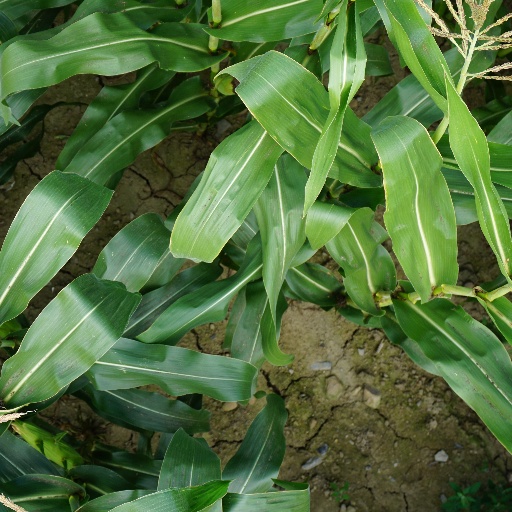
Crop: maize; corn